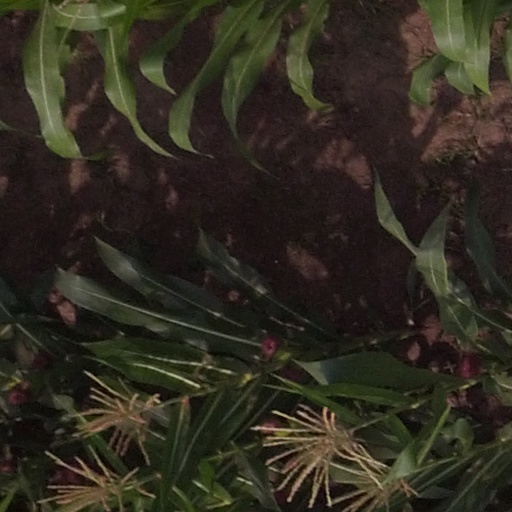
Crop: maize; corn